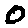
Label: 0